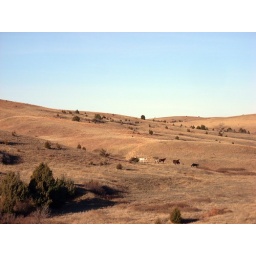
Some horses in a field between Procupine and Sharps Corner.